Eric Kennington

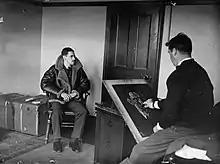
Kennington painting a portrait of fighter pilot Flight Lieutenant John Mungo-Park

By November 1938 Kennington was certain that another World War was inevitable and he approached the Home Office with a proposal to establish a group to design camouflage schemes for large public buildings. Alongside Richard Carline, Leon Underwood and others he worked in a section attached to the Air Raid Precautions Department of the Home Office until war broke out.